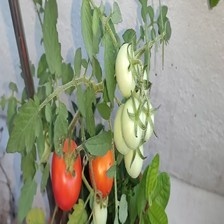
Label: tomato